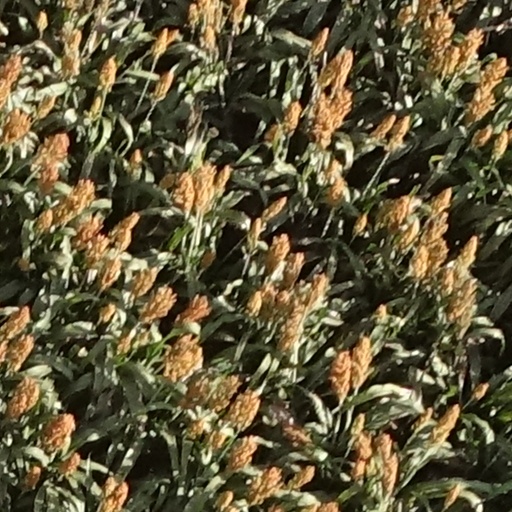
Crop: sorghum